Crete

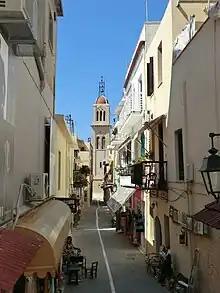
View of the Old Venetian Town of Rethymno.

From 1212, during Venice's rule, which lasted more than four centuries, a Renaissance swept through the island as is evident from the artistic works dating to that period. Known as The Cretan School or Post-Byzantine Art, it is among the last flowerings of the artistic traditions of the fallen empire. This included the painter El Greco and the writers Nicholas Kalliakis (1645–1707), Georgios Kalafatis (professor) (–1720), Andreas Musalus (–1721) and Vitsentzos Kornaros.